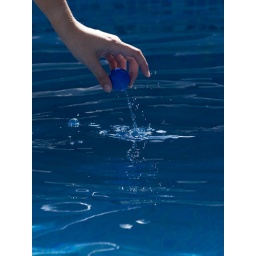
ball in water